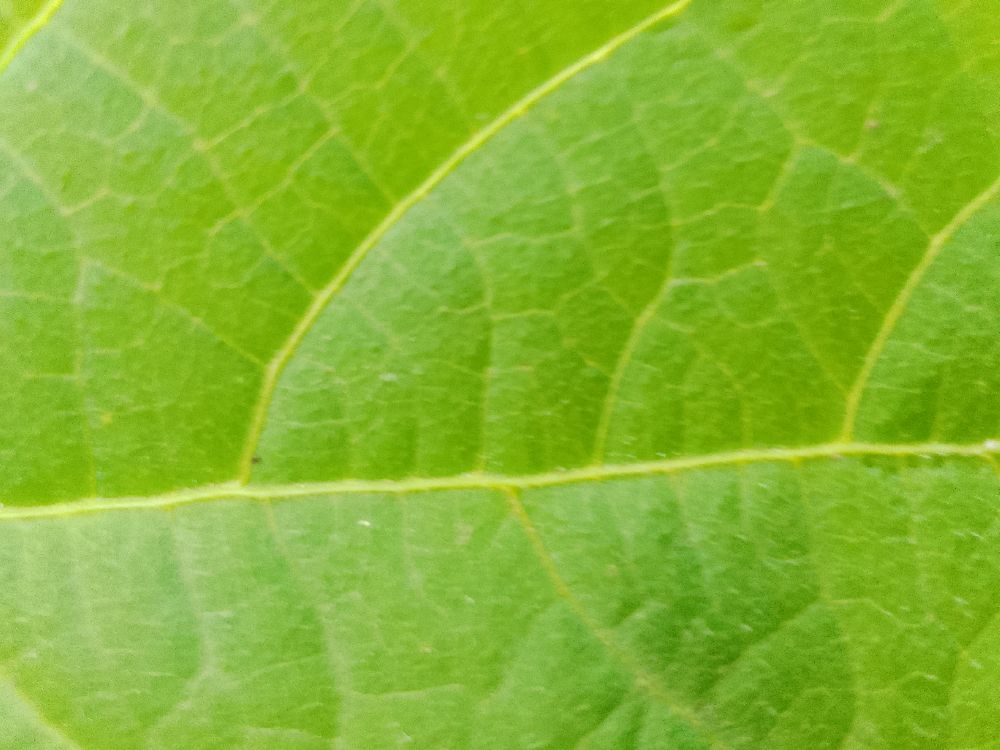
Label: healthy